Answer in natural language. Estimate the real world distances between objects in the image. Which object is closer to black colour fridge (marked A), Window (marked B) or black wooden shelving unit (marked C)? Choose between the following options: Window (marked B) or black wooden shelving unit (marked C)
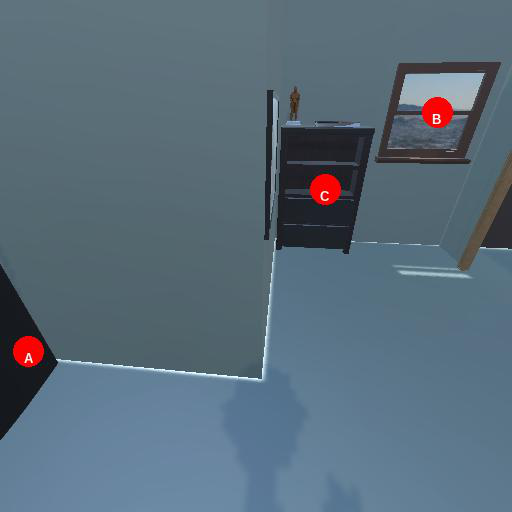
<answer>black wooden shelving unit (marked C)</answer>